Nevada County Narrow Gauge Railroad

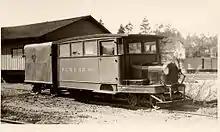
N.C.N.G.R.R. №

The company's first President was John C. Coleman, president of the North Star Mine. Kidder, the builder, decided to settle down in Grass Valley, becoming the General Superintendent, and in 1884, became the second president. Upon his death in 1901, Kidder's widow, Sarah, took over, becoming the first female railroad president in the world.